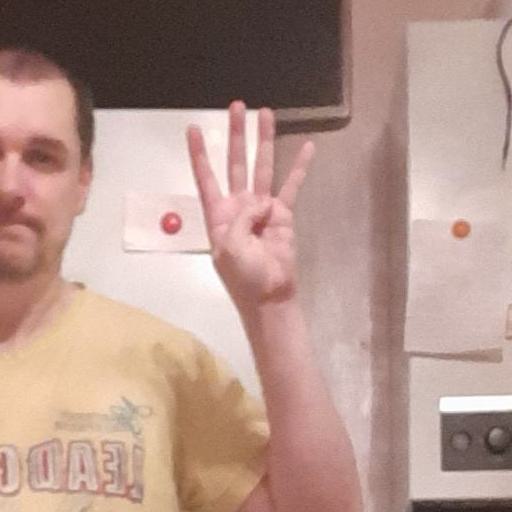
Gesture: four